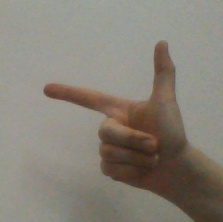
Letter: yaa